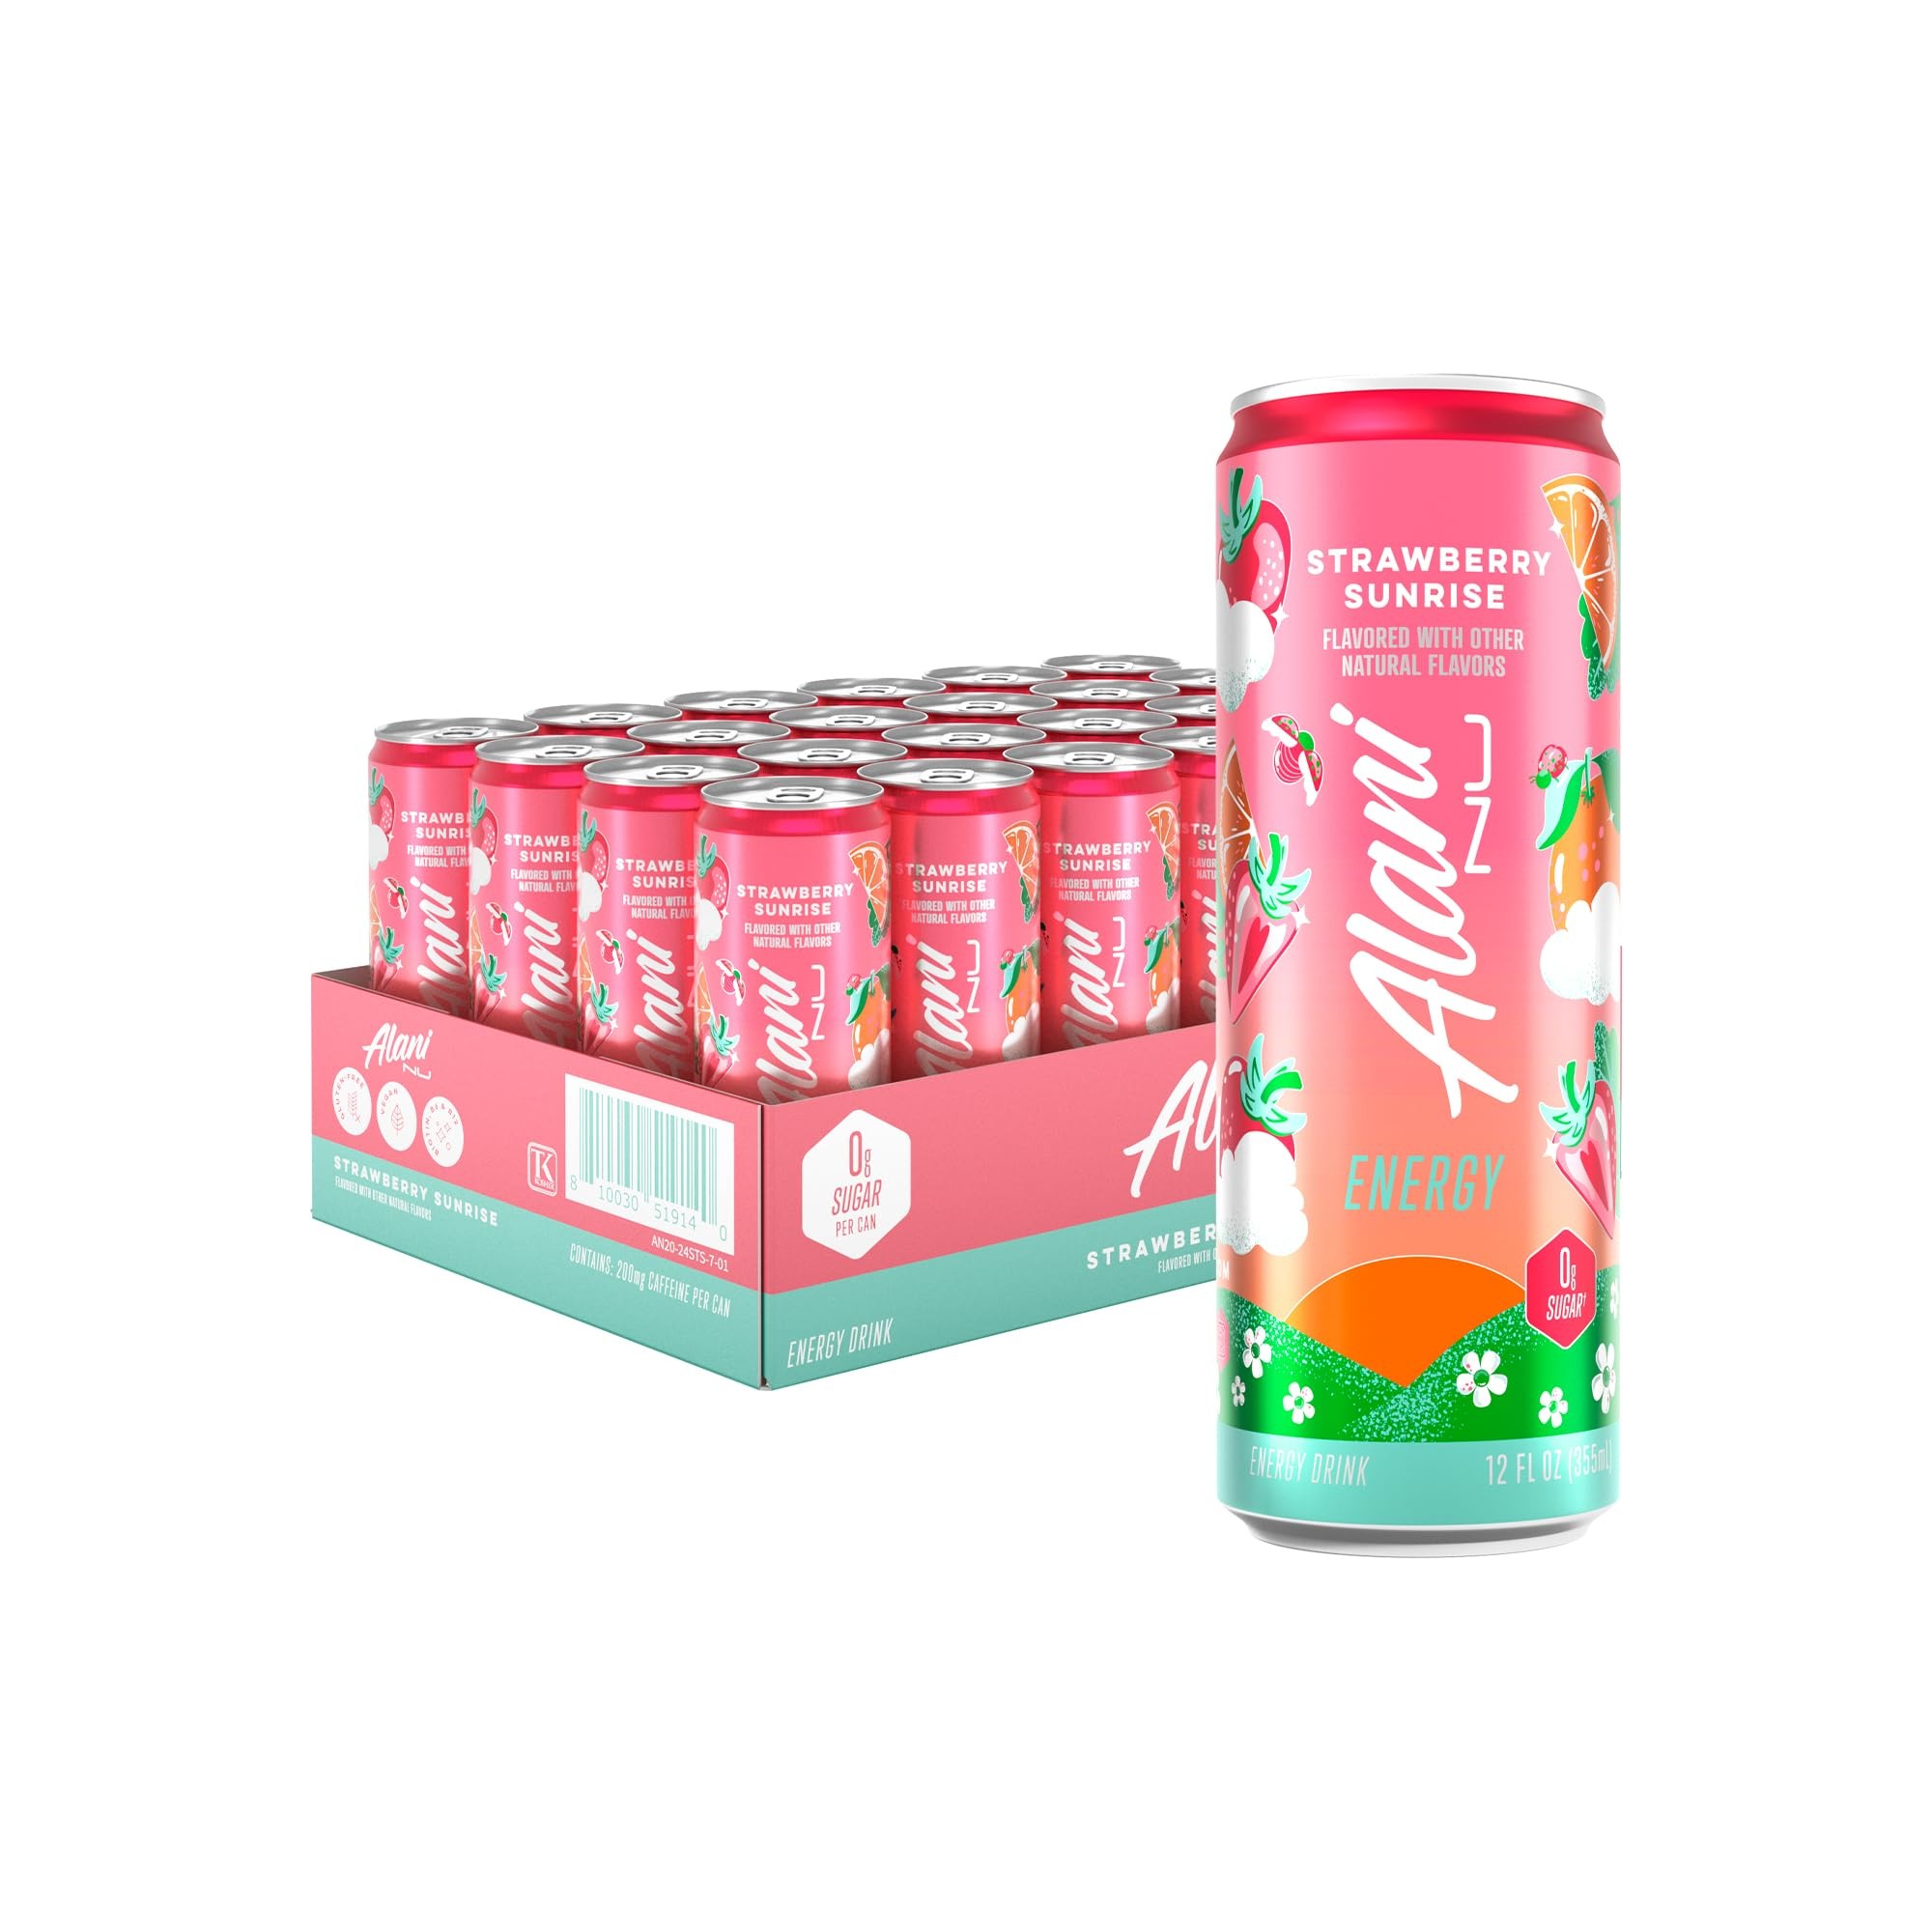
Item Name: Alani Nu STRAWBERRY SUNRISE Sugar Free, Low Calorie Energy Drinks, 200mg Caffeine, Biotin B Vitamins, Zero Sugar, 10 Calories, 12 Fl Oz Cans, 24 Pack
Bullet Point 1: FUNCTIONAL CAFFEINE: Buh-bye, burnout! Refresh and reset with our best-selling Alani Nu Energy. Each can serves up 200mg of caffeine and bold flavor – all for 15 calories or less and 0g of sugar!
Bullet Point 2: B VITAMINS: Rethink your energy drink. Alani Nu packs each can with 200mg of caffeine with vitamins B5, B6 and B12 to support functional systems in our bodies and provide natural energy. Biotin is added to provide a natural glow and steady boost of energy all day long. Alani Nu Energy is packed with nutrients you need and none of the fillers you don't
Bullet Point 3: CRAVABLE FLAVORS: Don't wait for cheat day! Our energy drink options feature your favorite flavors, all without the hefty calories or guilt. Alani Nu Energy is a lightly carbonated energy drink for a smoother, more refreshing drinking experience to give you the boost you need without any sugar!
Bullet Point 4: VEGAN, GLUTEN FREE AND NO ARTIFICAL COLORS: Good energy is a good choice. Our Better-for-you beverages are made vegan, gluten free and without artificial colors to ensure that our drinks and snacks support your beauty and wellness goals from the inside out
Bullet Point 5: ALANI NU ENERGY: Here for your taste buds – Alani Nu was founded in 2018 by entrepreneur and influencer, Katy Hearn, Alani Nu is a health and wellness brand focused on providing low-calorie products with unique flavors. Check out everything else from Alani Nu and follow us through our brand store to stay up to date on all things Alani! Alani Nu Energy is not recommended for Children, People Sensitive to Caffeine, Pregnant Women or Women Nursing.
Value: 12.0
Unit: Fl Oz

Price: 42.56